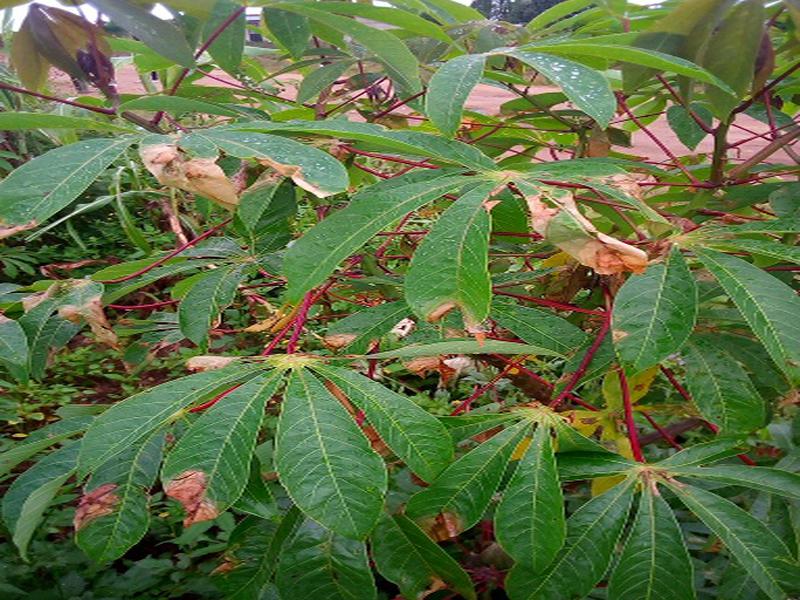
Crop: cassava
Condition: bacterial_blight